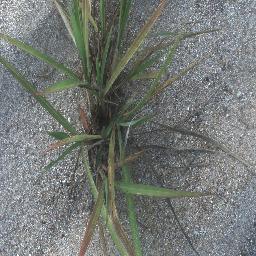
Label: negative